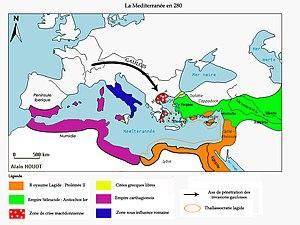
La Méditerranée en -280
Cette page concerne l'année 280 av. J.-C. du calendrier julien proleptique.